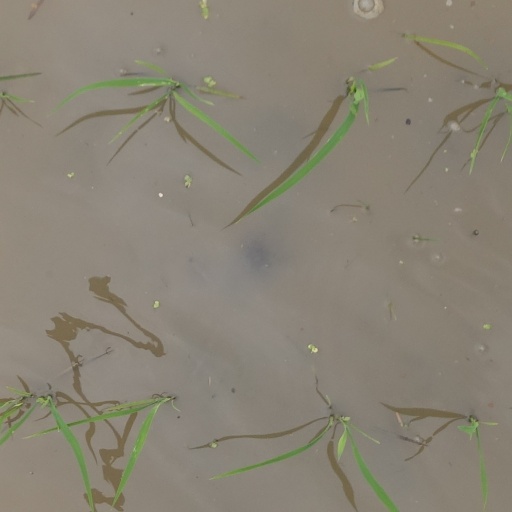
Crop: rice